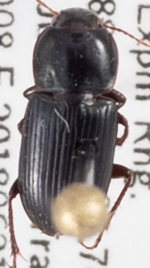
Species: Discoderus parallelus
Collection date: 2018-06-21
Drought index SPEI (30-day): -0.572
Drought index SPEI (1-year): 0.128
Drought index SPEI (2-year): -0.288